Auricon

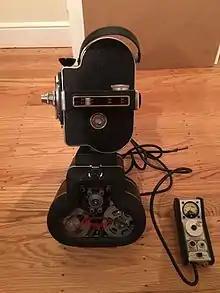
Magnsync Nomad recorder with Bolex 16 Camera

The Auricon System could alternatively function for 'double-system' sound recording provided that the camera motor drive was a synchronous motor.